Nico Beyer

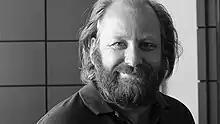
Nico Beyer in Berlin in 2010

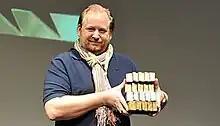
Nico Beyer in Hamburg (Germany), at the German Awards in 2011. Nico won 4 awards ( 2 x gold, 1 x silver and 1 x bronze ) for Hornbach "Hymne Des Machens".

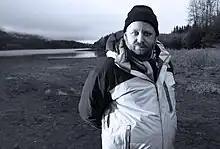
Nico Beyer in Seattle in 2012 on the production of CHEVROLET Chevy Runs Deep campaign

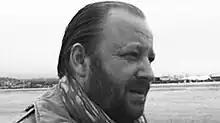
Nico Beyer in Paris in 2016

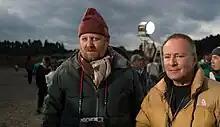
Nico Beyer and Serge Roman on the shoot of Asahi Superdry in Tokyo in 2016

Beyers career as a filmmaker began with creating idents for MTV Europe, which gained him international recognition. In 1991 he then moved from Düsseldorf to Paris, where he signed with international production company Partizan. His videos and first TV spots for fashion designer Thierry Mugler, Diesel, "Der Spiegel", Jason Donovan, "Forbes" magazine ignited his international advertising career. Beyer signed with Propaganda Films in Hollywood (1993) and later Passport Films and then Compass Films and directed campaigns, such as Mercedes-Benz, Panasonic, Swatch (featuring Nina Hagen) etc... He moved from Paris to New York City. Beyer also continued his music video work and directed videos for The Shamen, U96, Swing Out Sister, Suzanne Vega, Tony! Toni! Toné!, Erasure, Cocteau Twins, Galliano and They Might Be Giants.